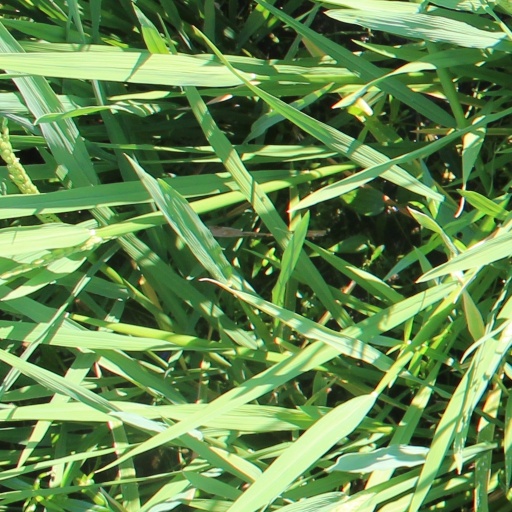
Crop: rice